Causes of cancer

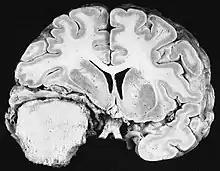
Cross section of a meningioma displacing the underlying brain.

Sources of ionizing radiation include medical imaging, and radon gas. Ionizing radiation is not a particularly strong mutagen. Medical use of ionizing radiation is a growing source of radiation-induced cancers. Ionizing radiation may be used to treat other cancers, but this may, in some cases, induce a second form of cancer. Radiation can cause cancer in most parts of the body, in all animals, and at any age, although radiation-induced solid tumors usually take 10–15 years, and can take up to 40 years, to become clinically manifest, and radiation-induced leukemias typically require 2–10 years to appear. Radiation-induced meningiomas are an uncommon complication of cranial irradiation. Some people, such as those with nevoid basal cell carcinoma syndrome or retinoblastoma, are more susceptible than average to developing cancer from radiation exposure. Children and adolescents are twice as likely to develop radiation-induced leukemia as adults; radiation exposure before birth has ten times the effect.